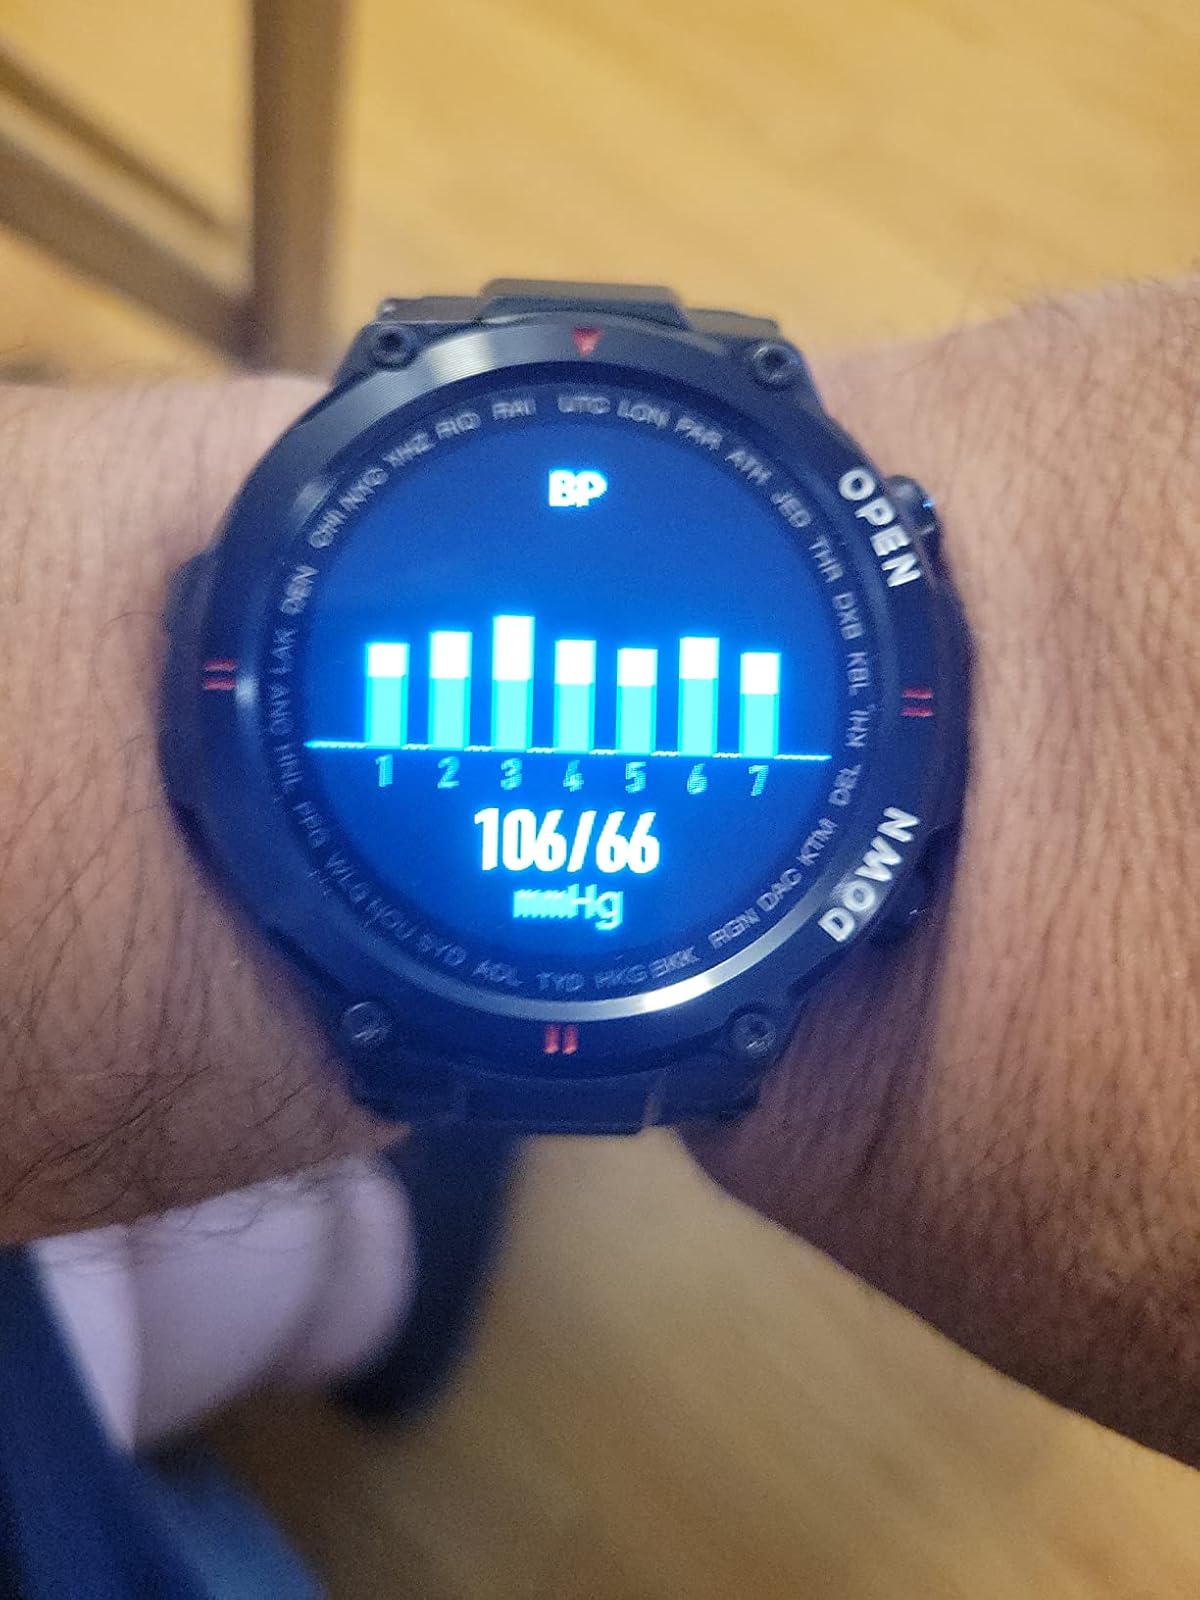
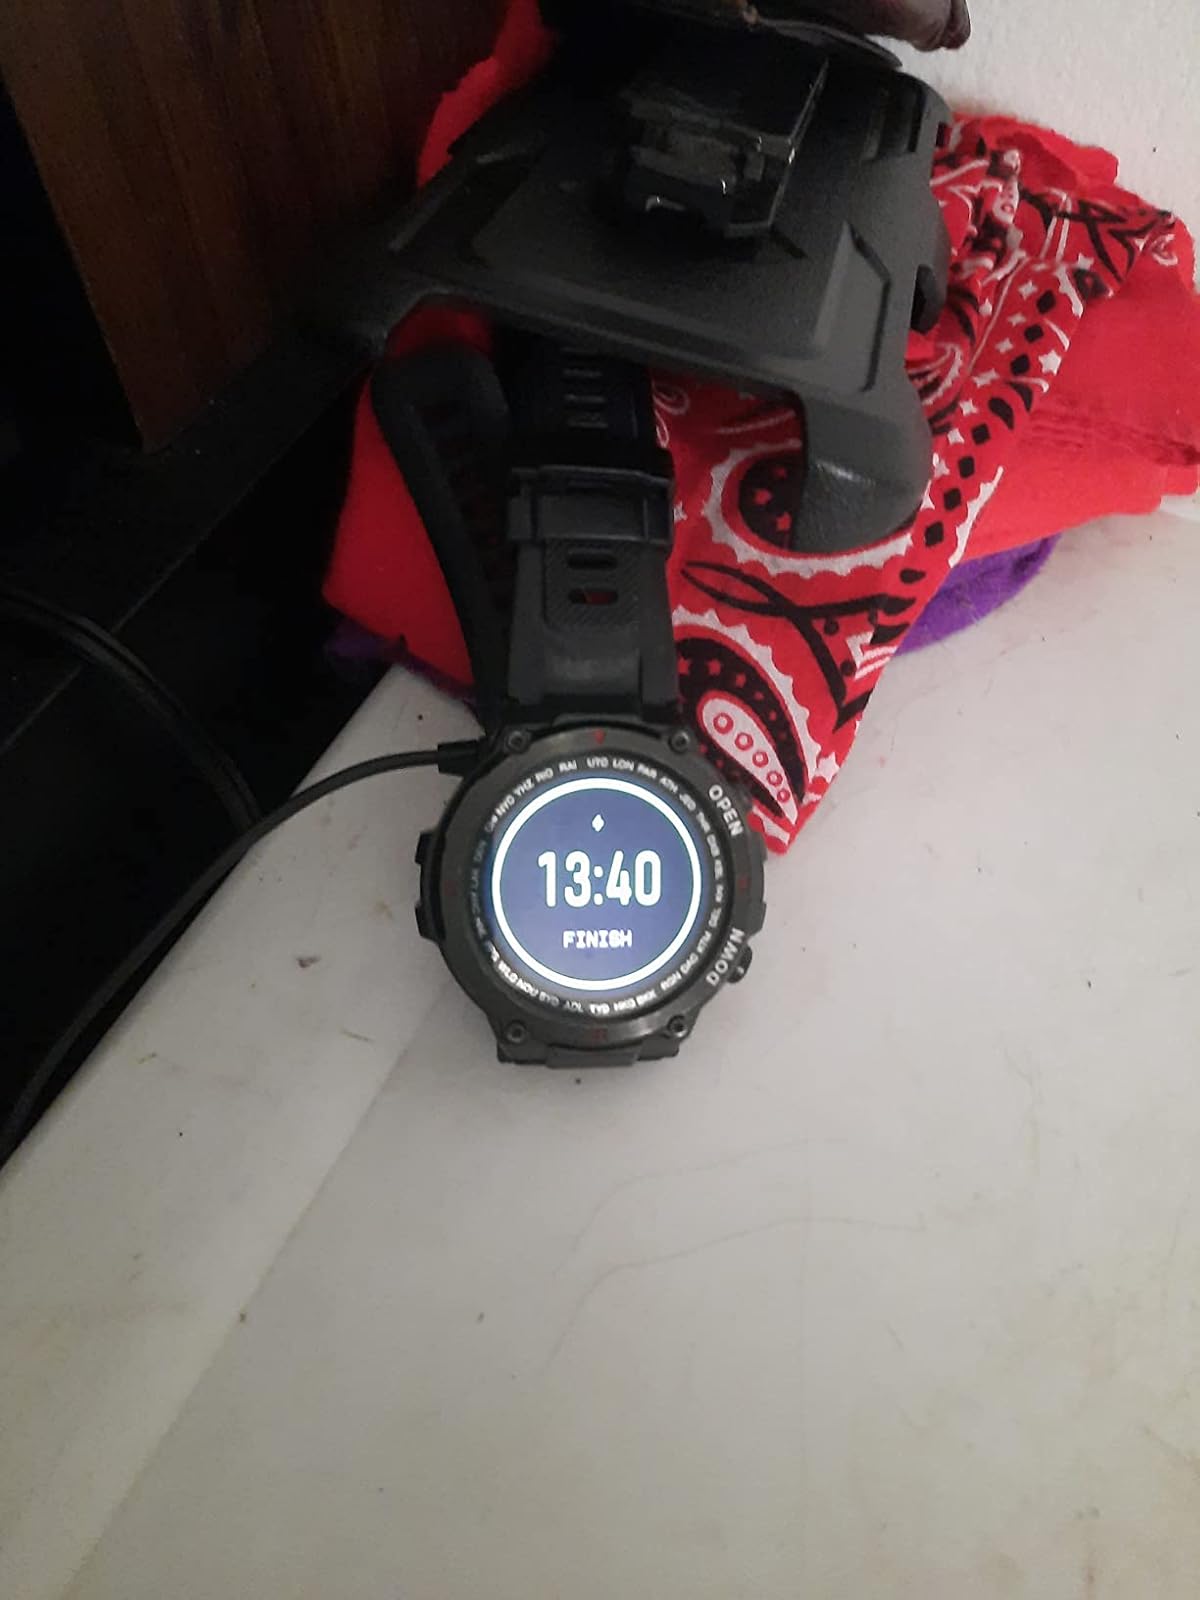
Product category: smartwatch
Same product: yes